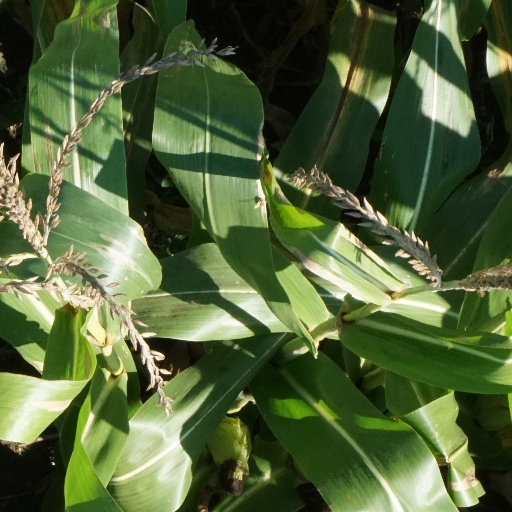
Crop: maize; corn